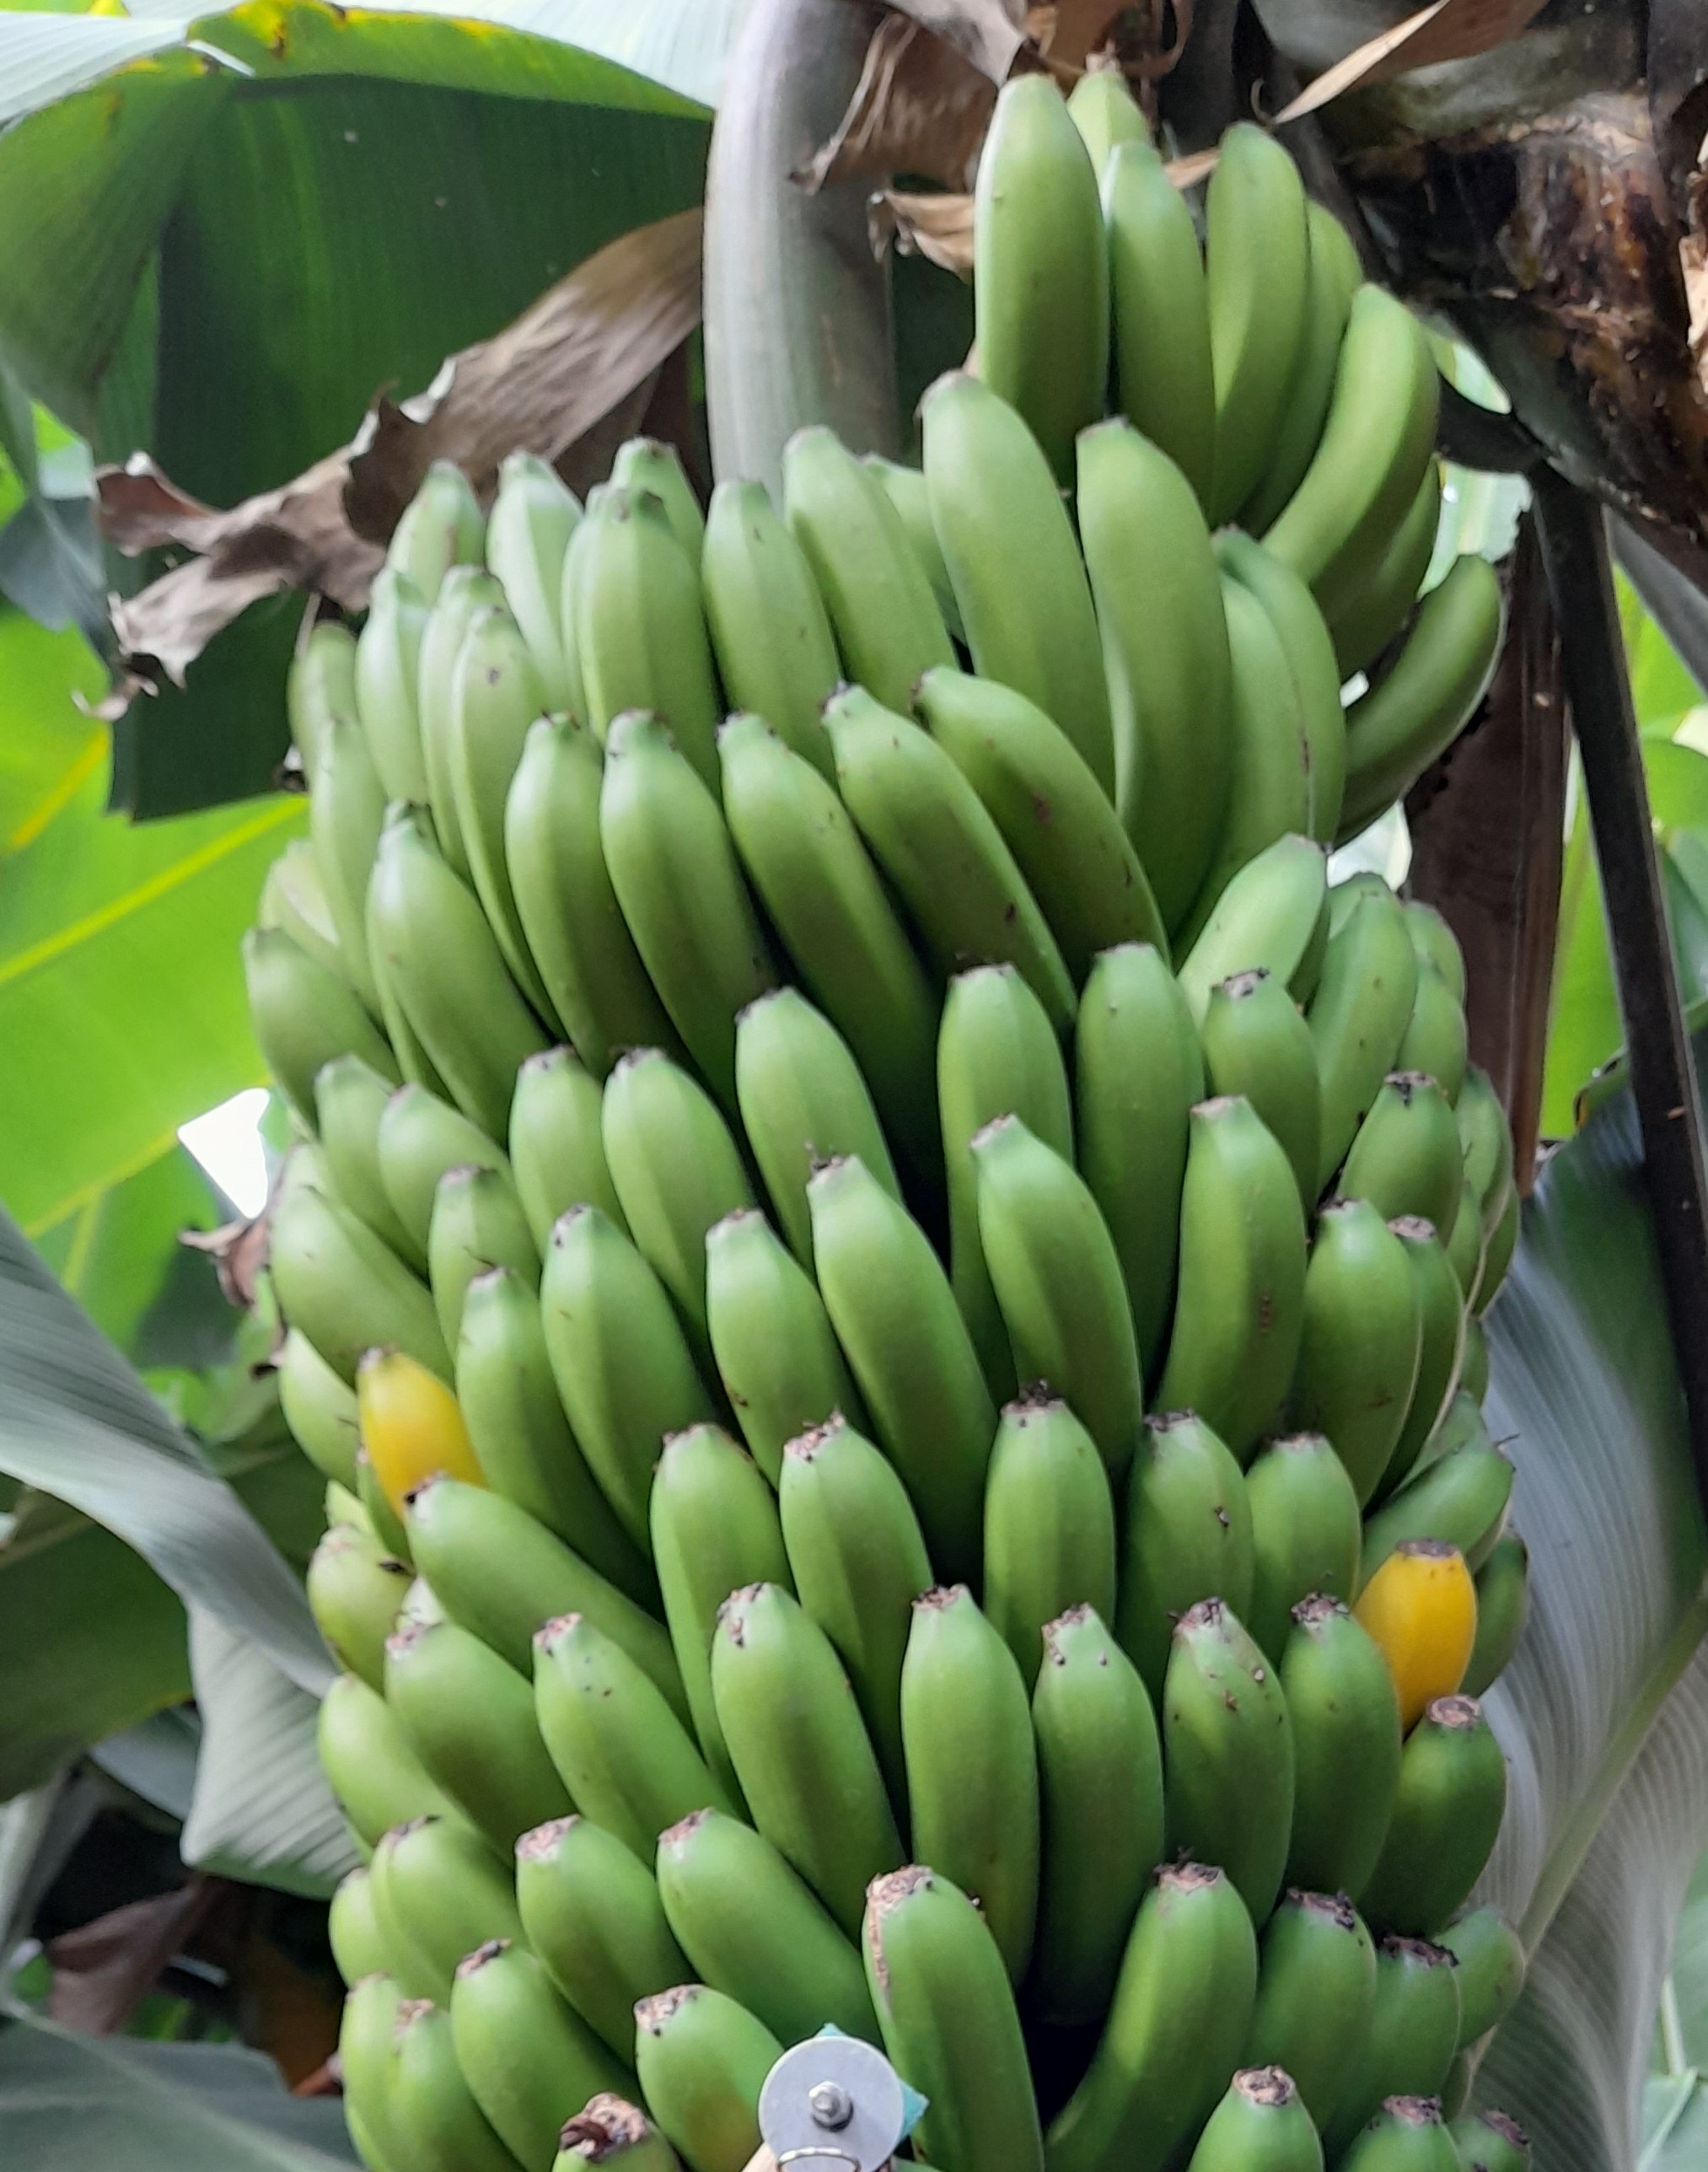
Label: Cut